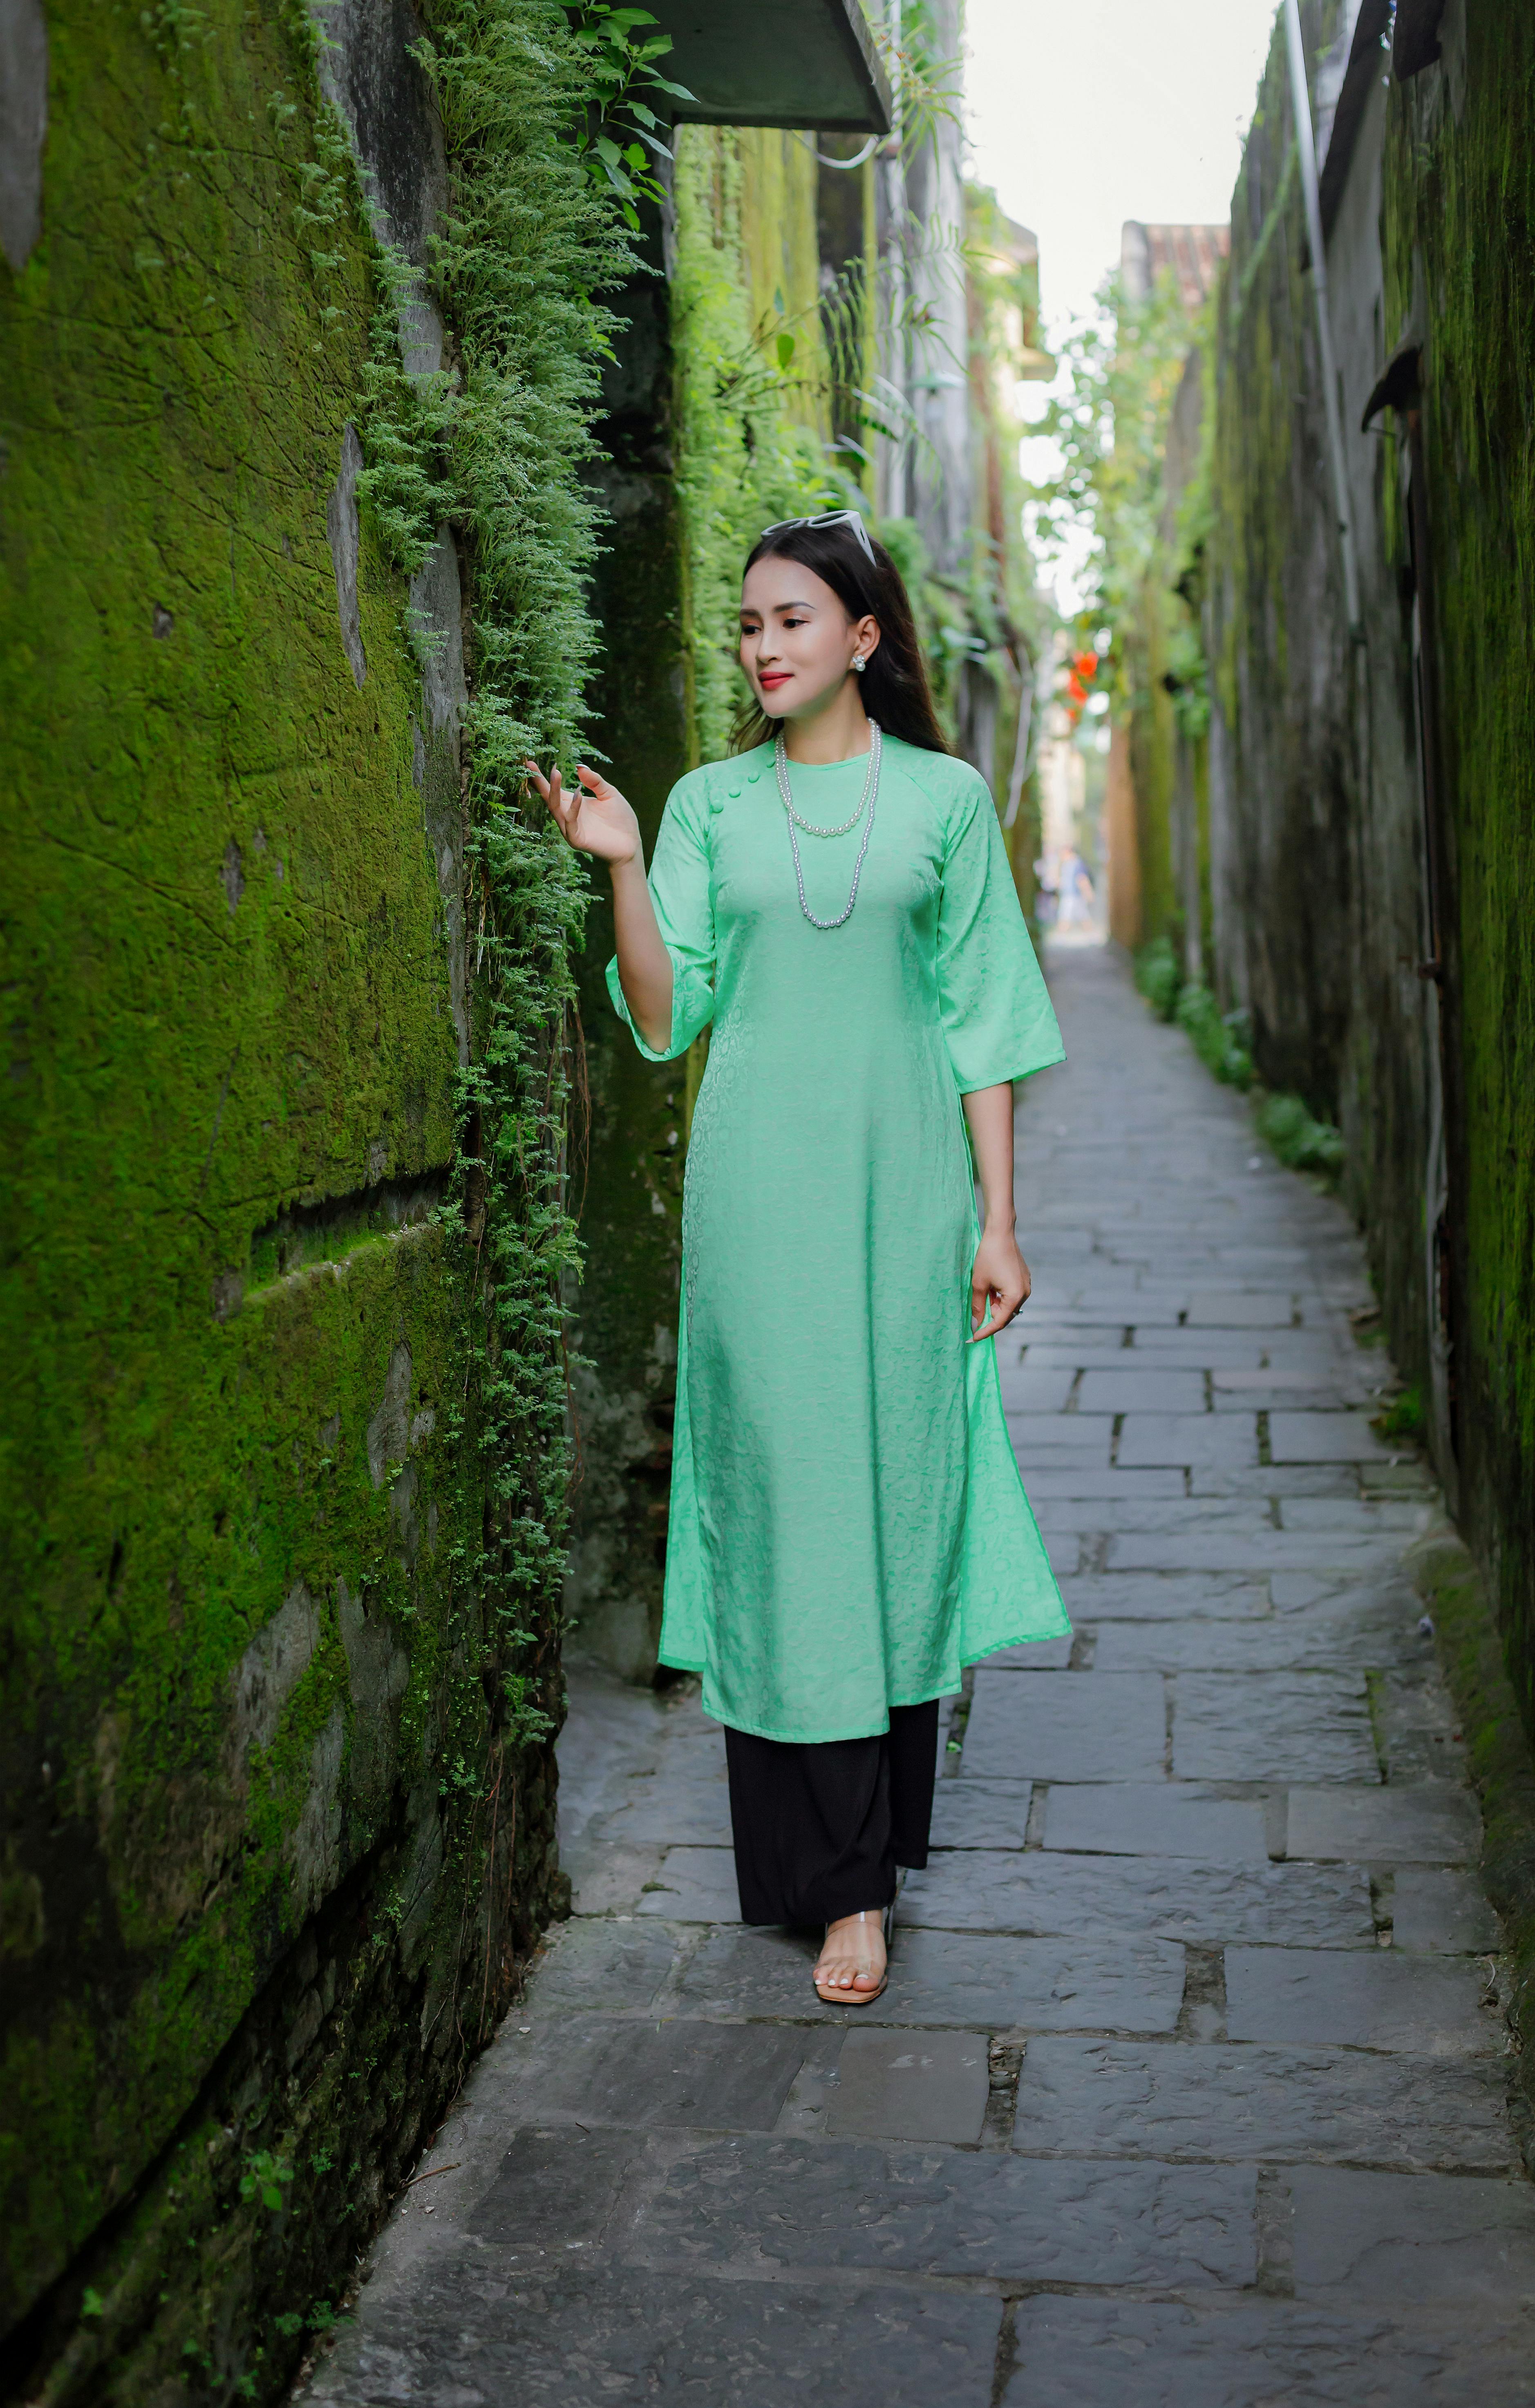
woman, sleeve, fashion, textile, standing, black hair, waist, fashion design, model, photo shoot, foot, One piece garment, pattern